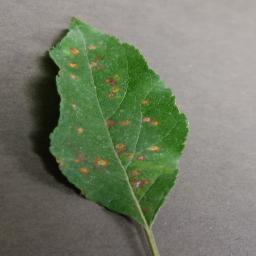
Label: Apple___Cedar_apple_rust